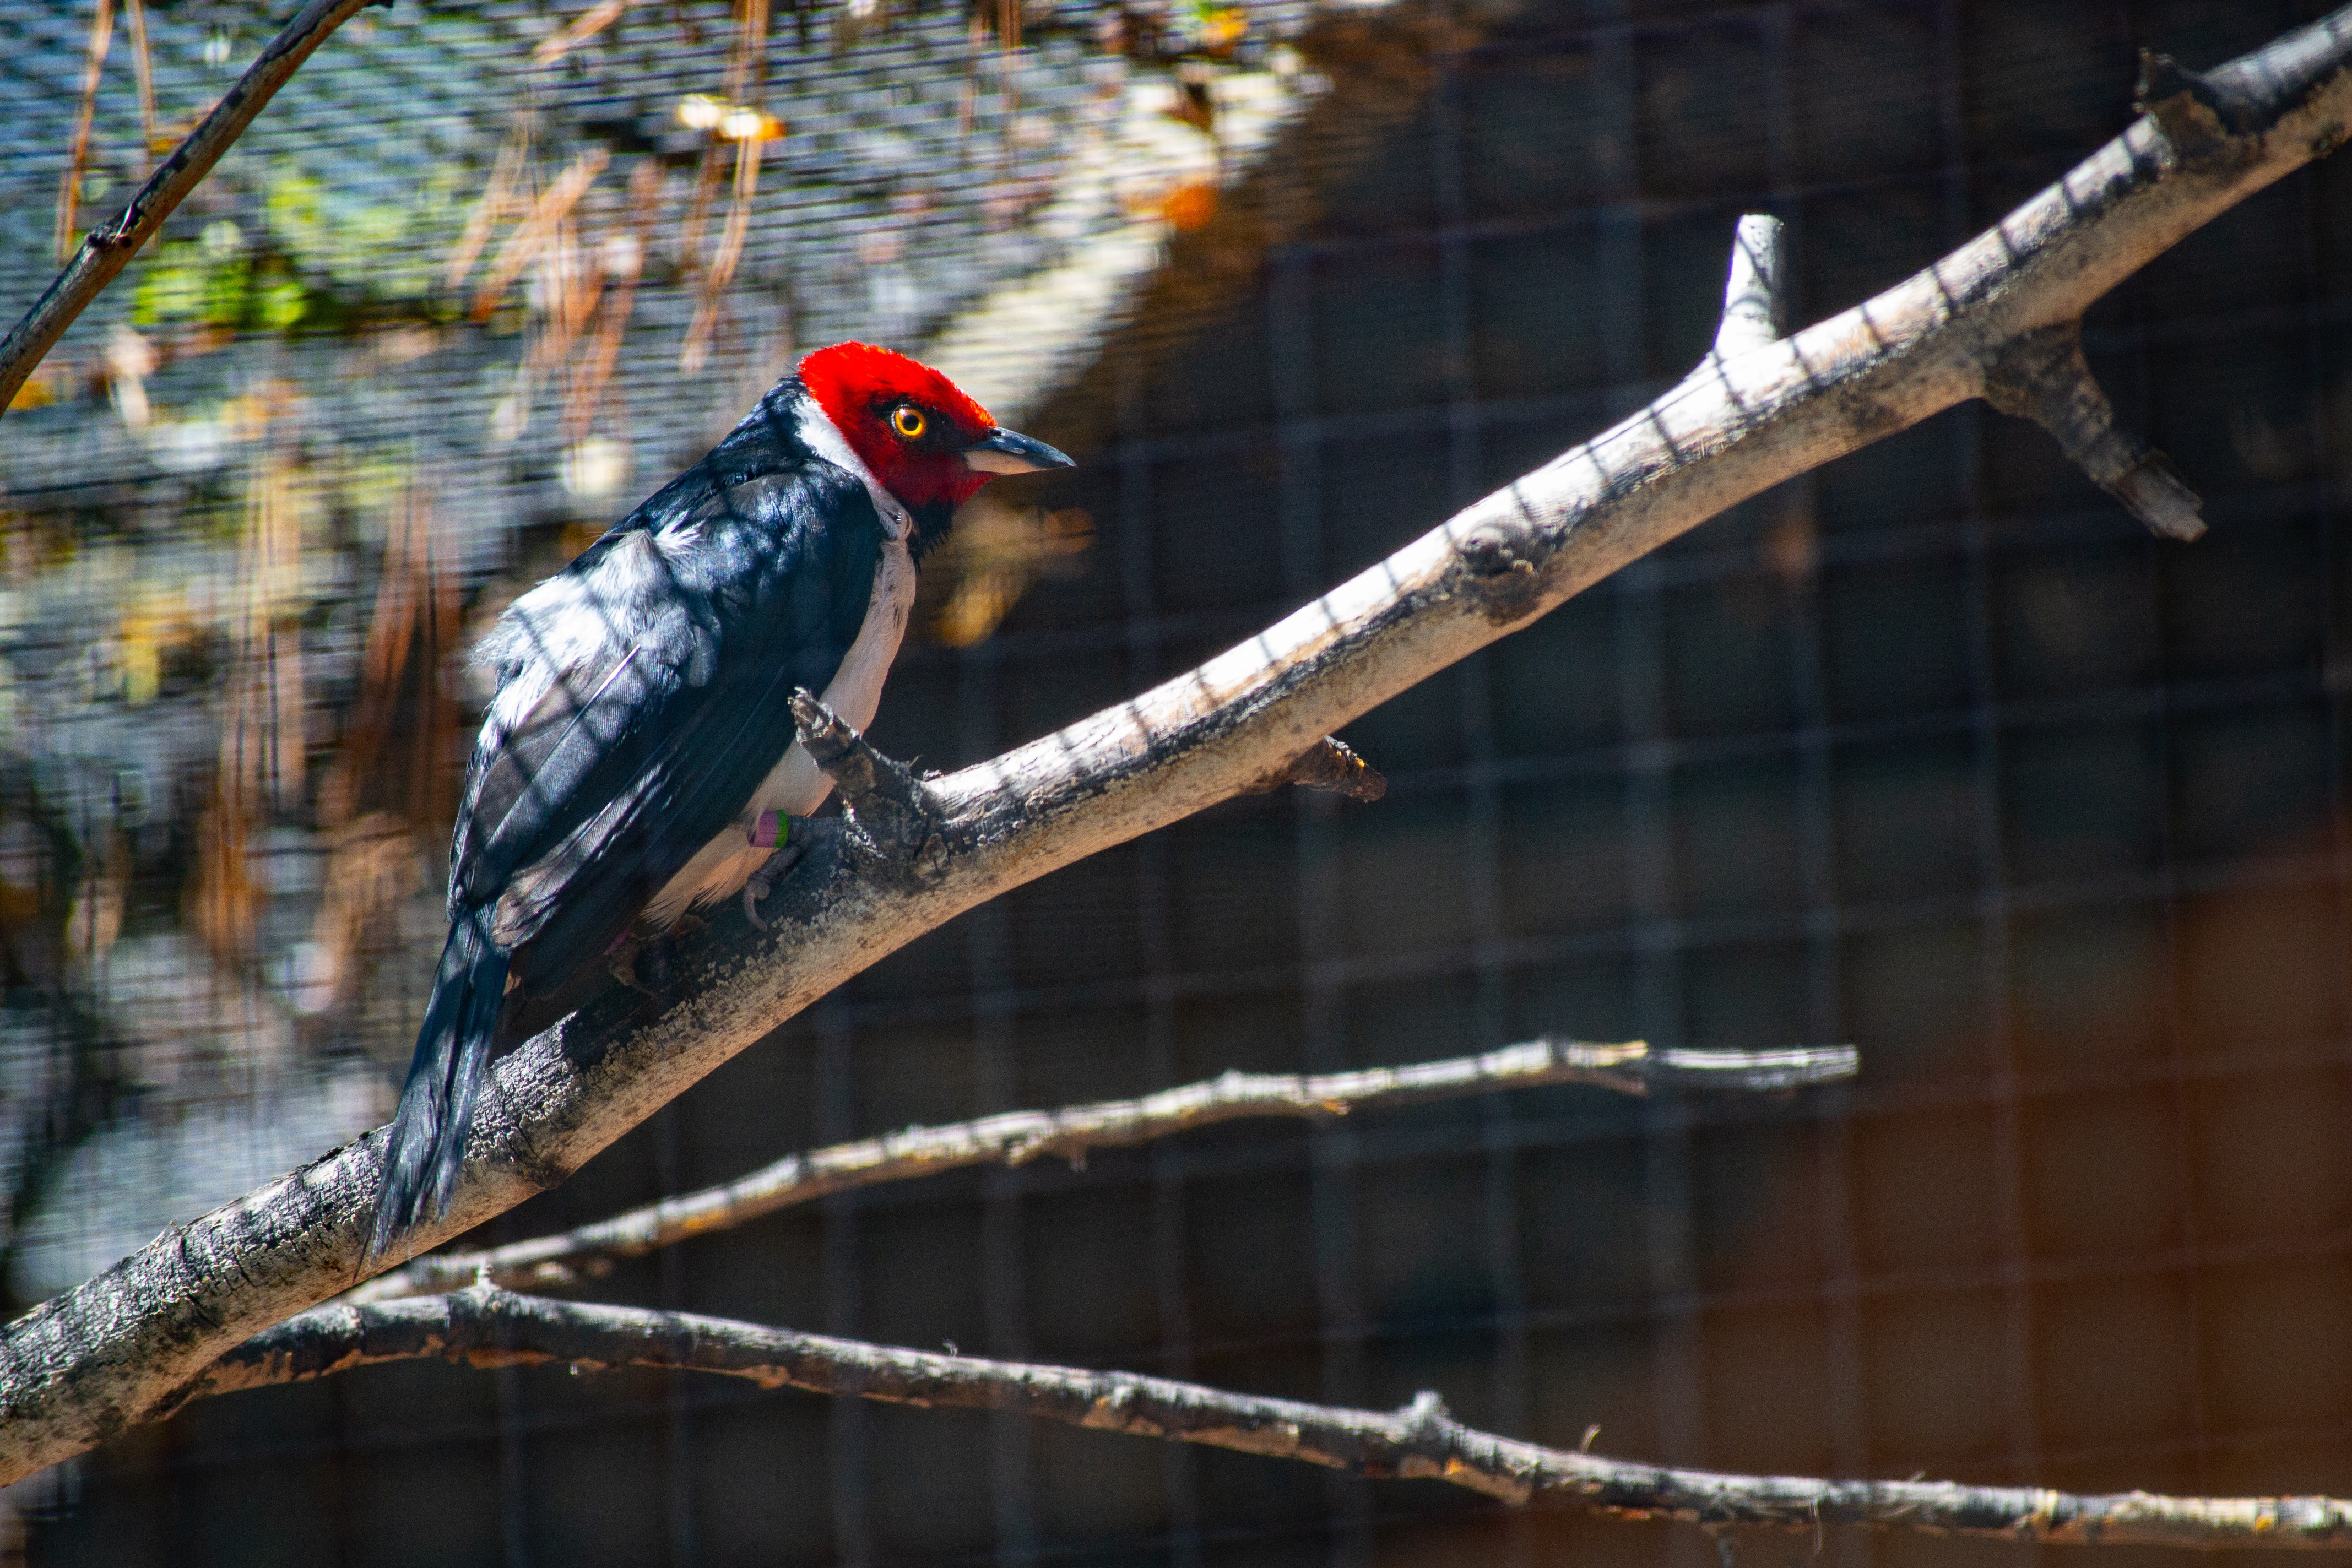
bird, beak, woodpecker, branch, zoo, wildlife, piciformes, twig, plant